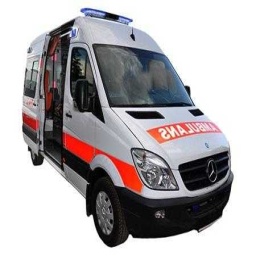
Label: ambulance